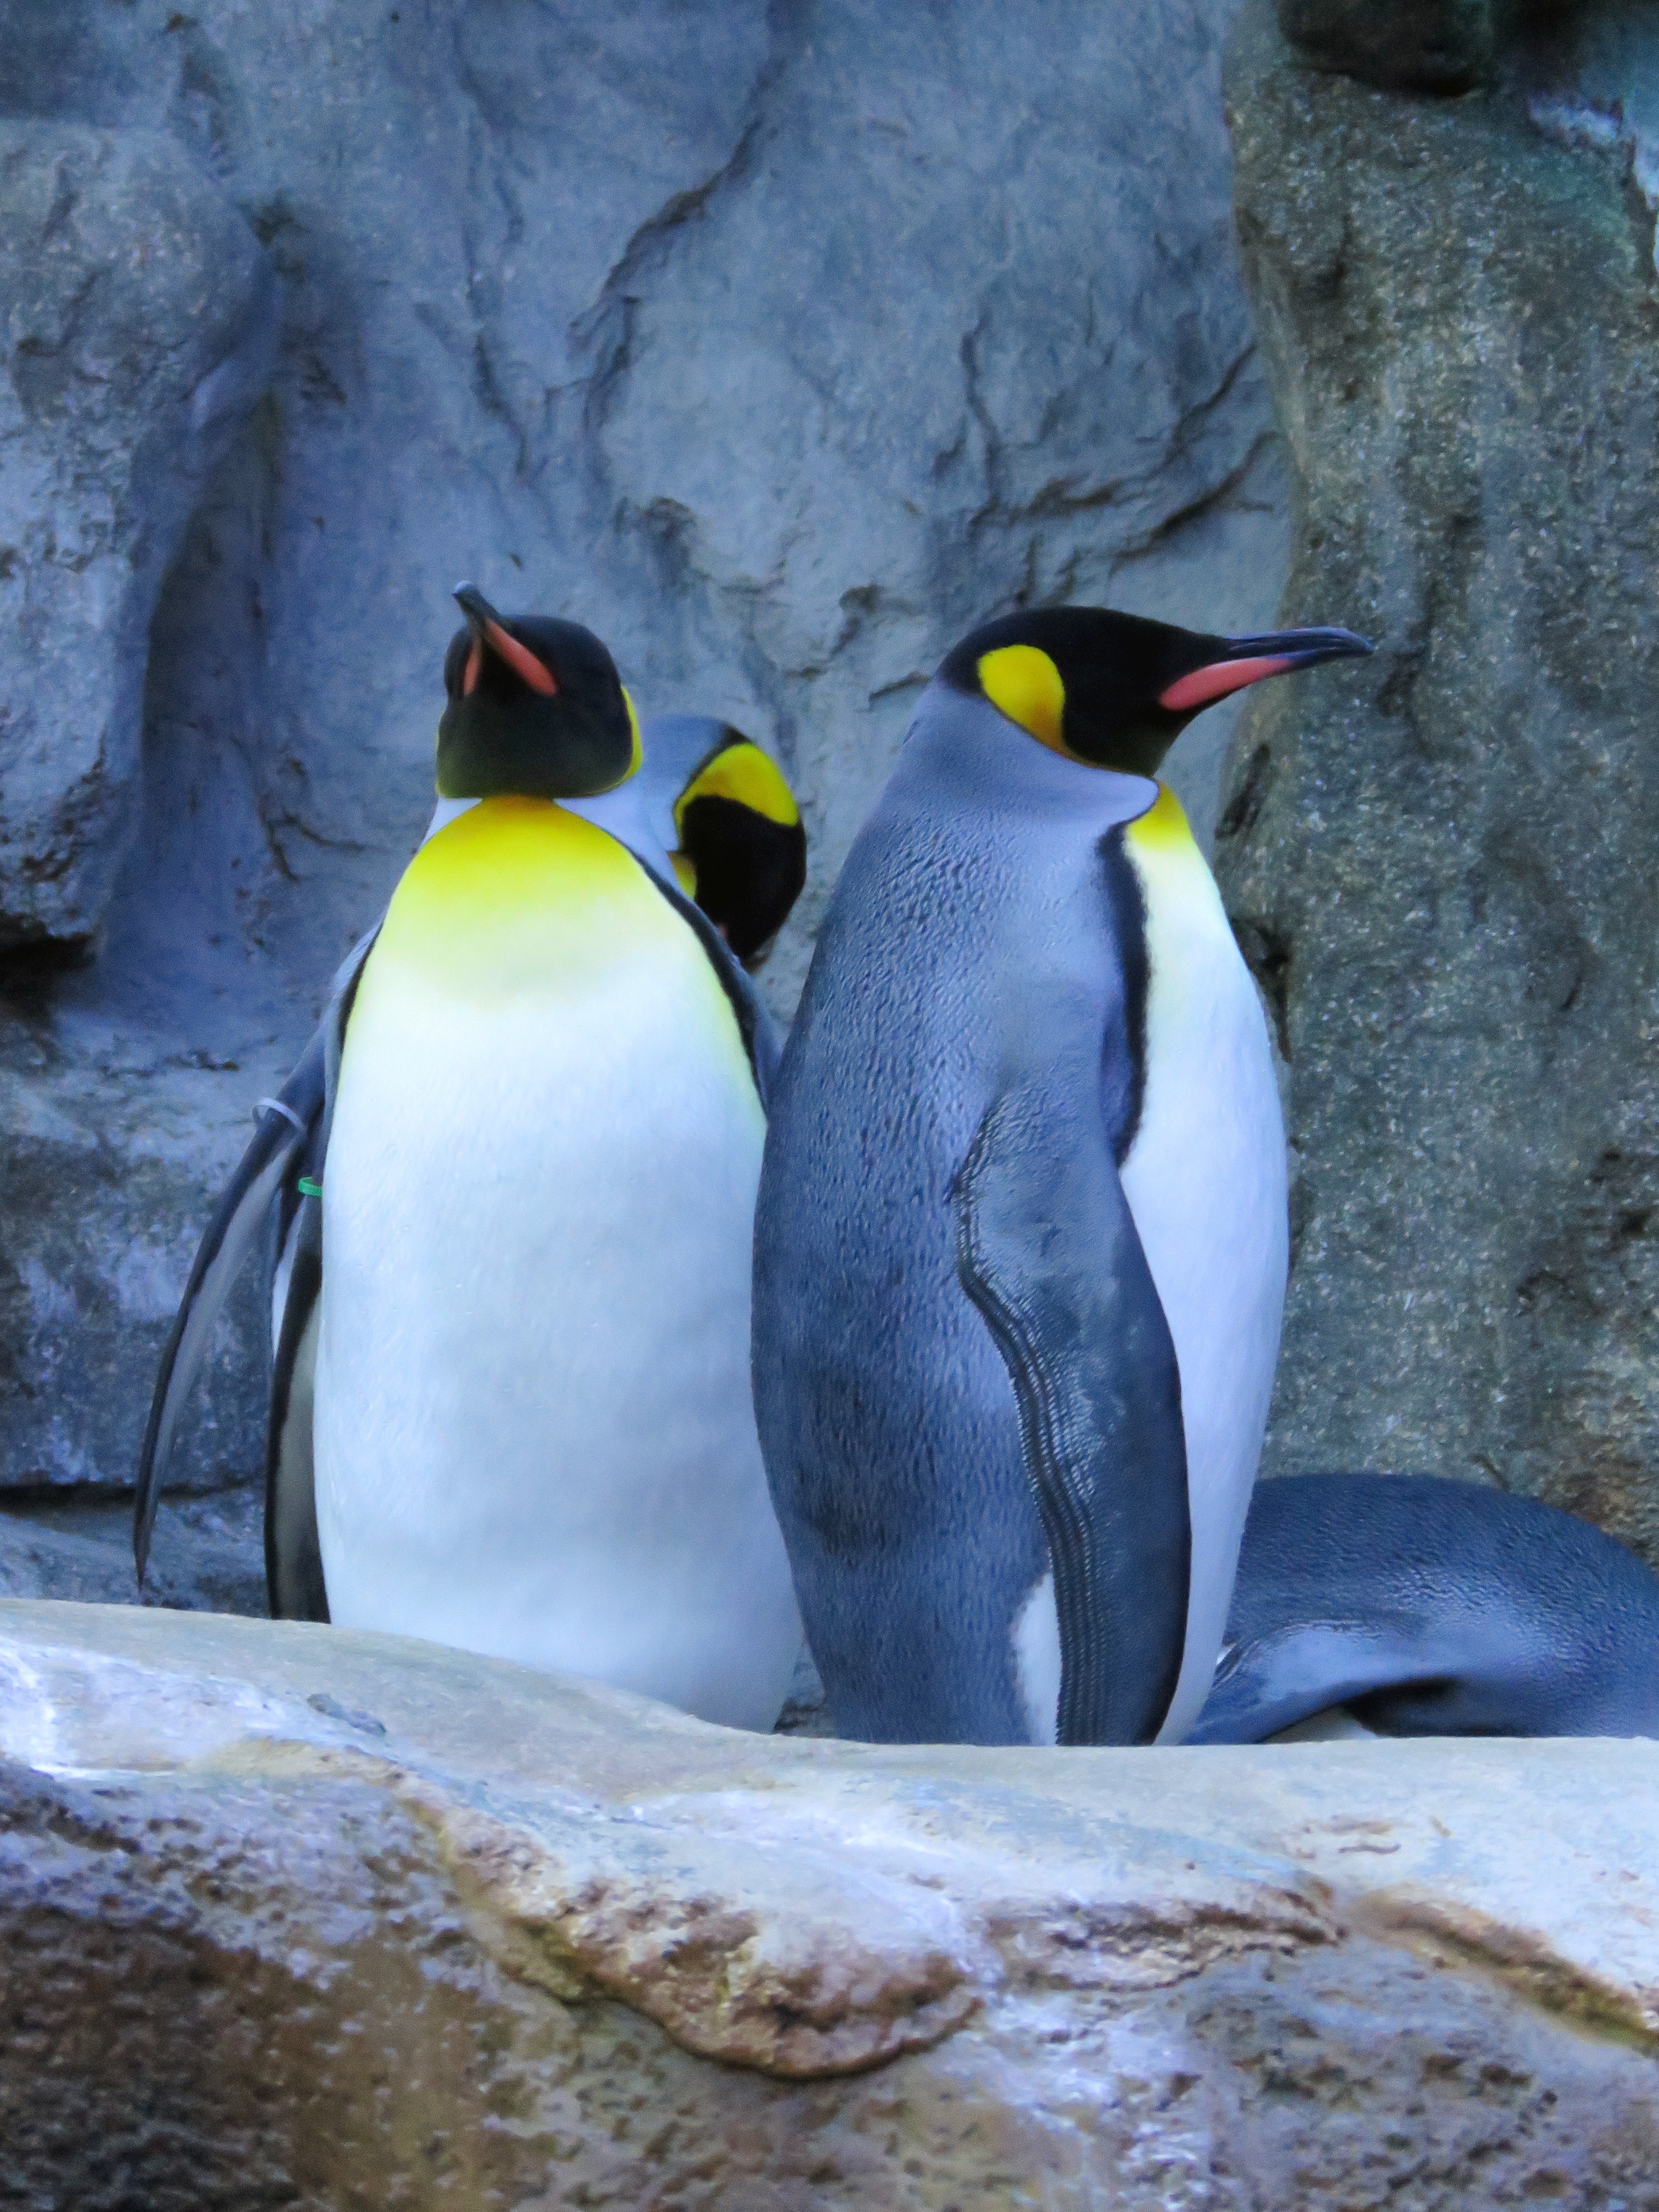
bird, wildlife, zoo, beak, fauna, penguin, vertebrate, penguins, flightless bird, king penguin, calgary zoo, king penguins